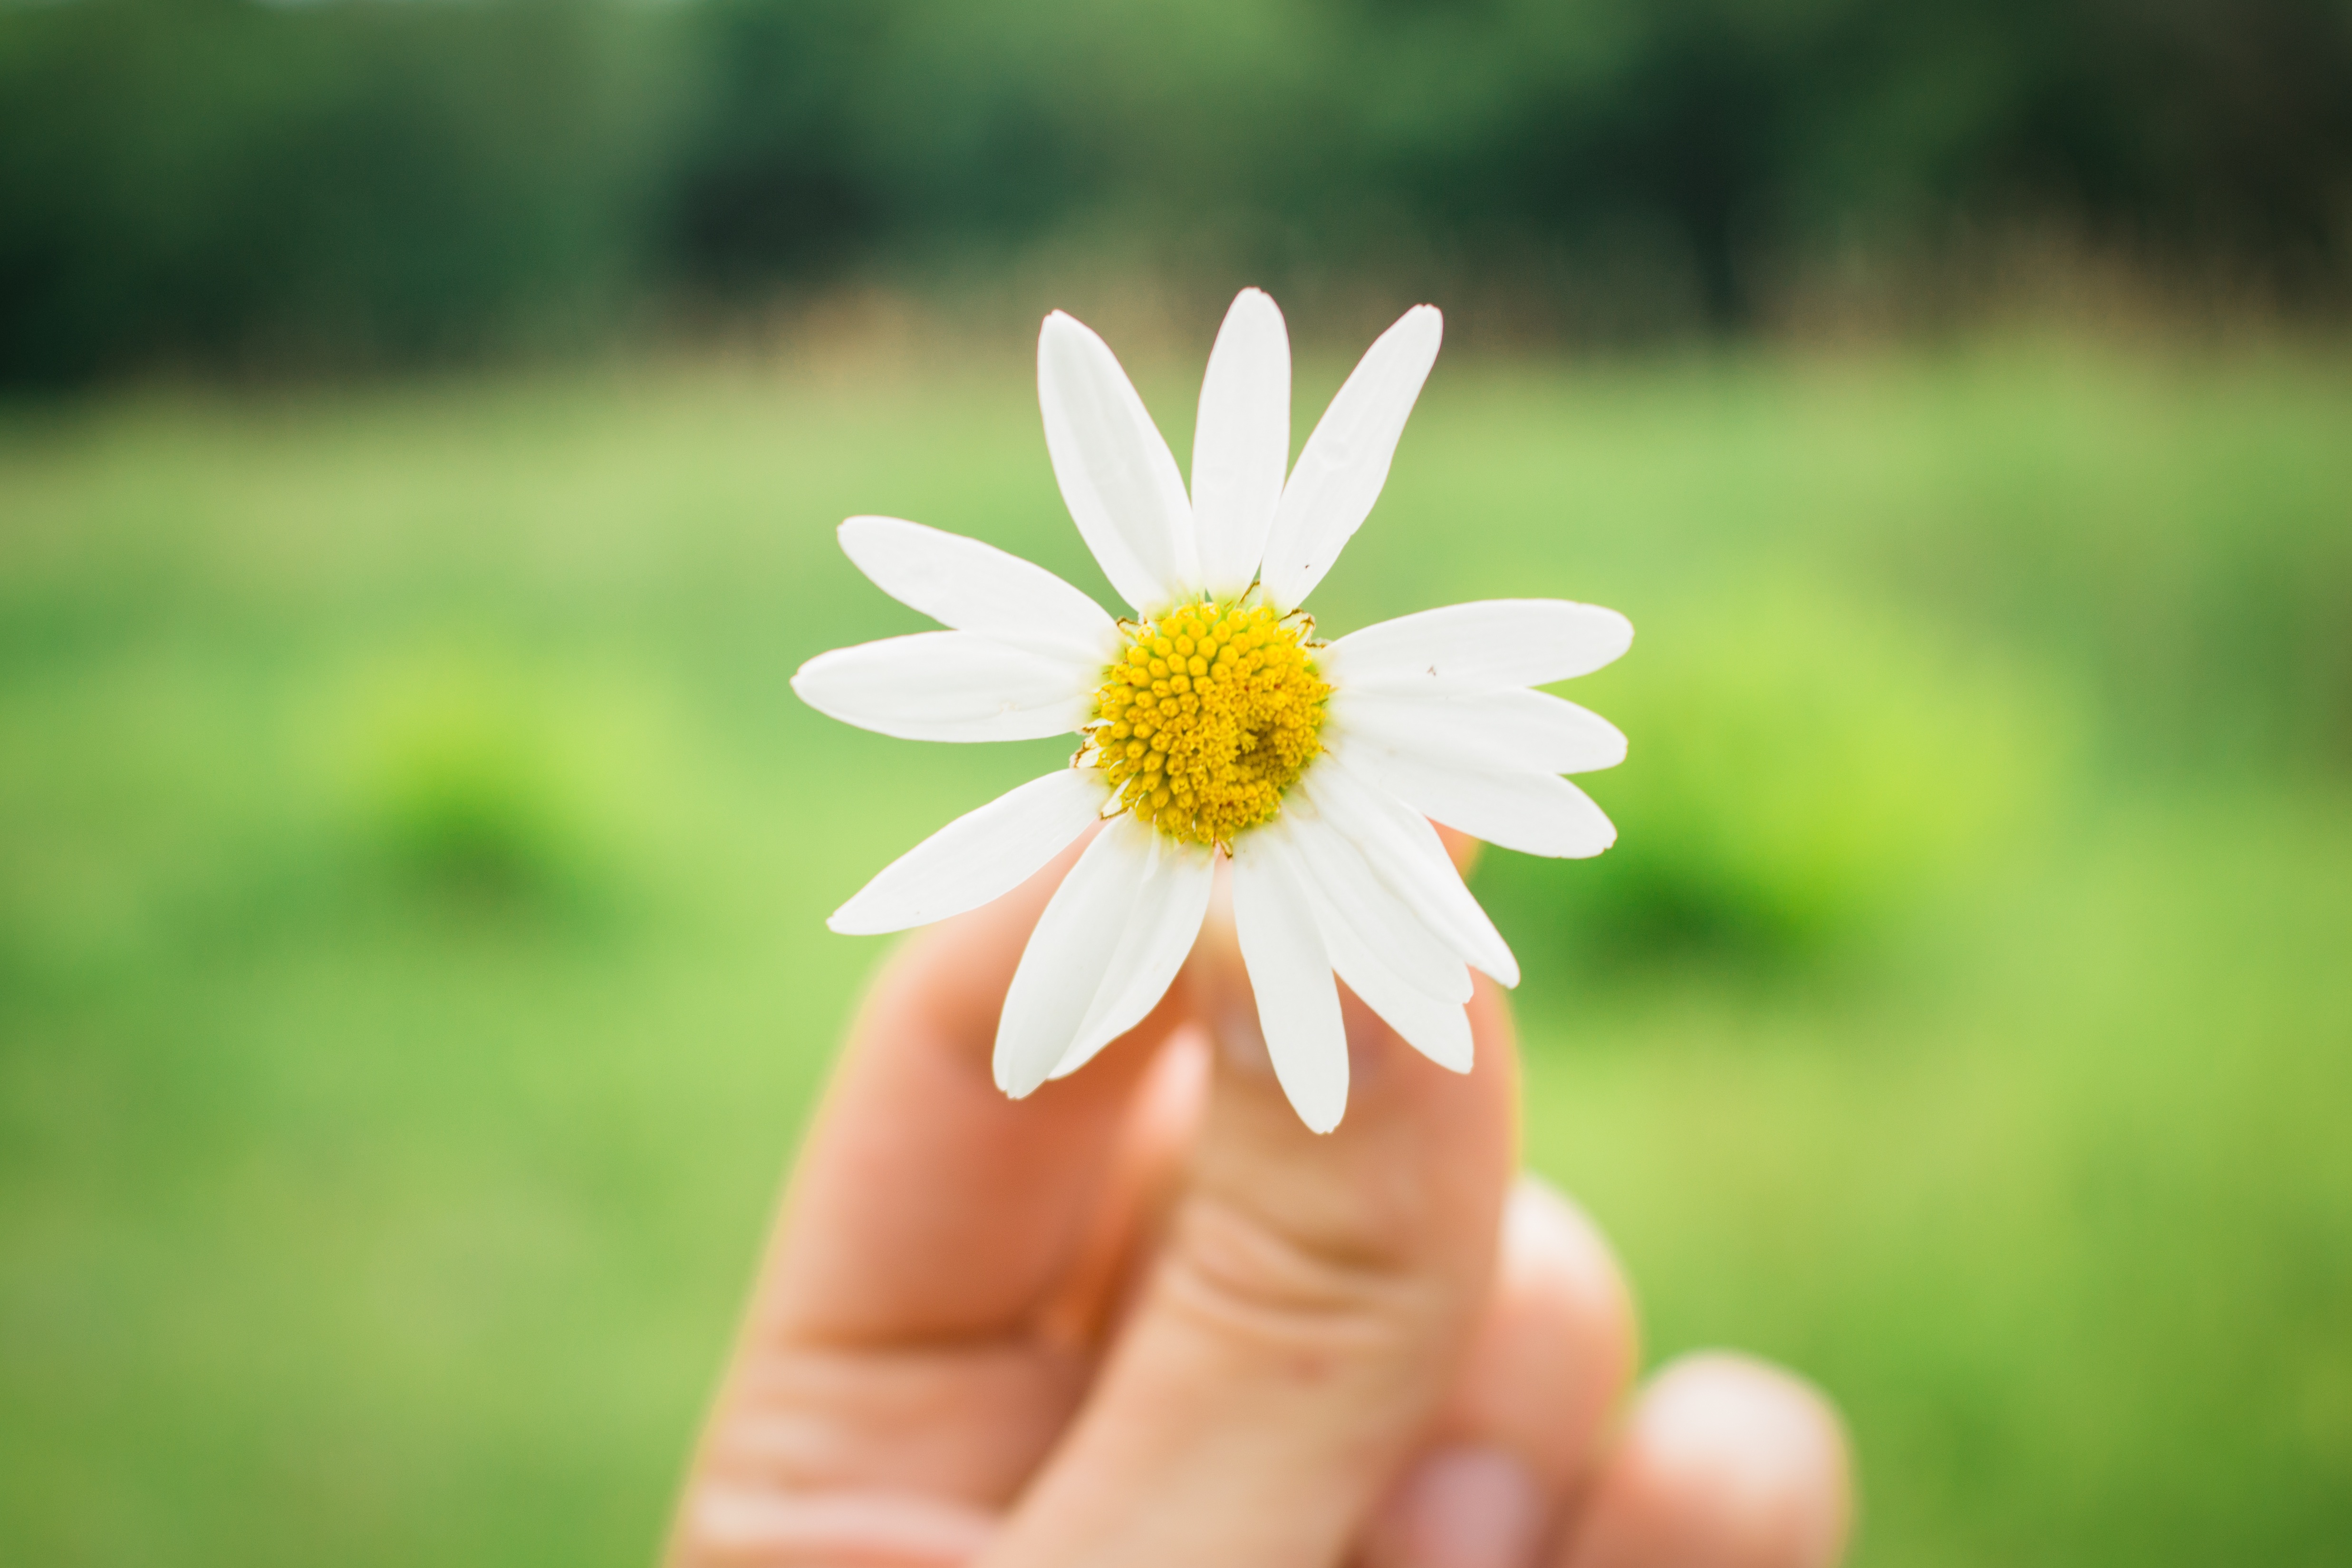
flower, nature, green, yellow, plant, flora, daisy, photography, close up, macro photography, grass, botany, land plant, petal, daisy family, leaf, flowering plant, meadow, sunlight, oxeye daisy, wildflower, blossom, hand